Edge of the City

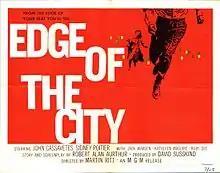
Theatrical release poster by Saul Bass

Edge of the City is a 1957 American crime drama film directed by Martin Ritt in his directorial debut, and starring John Cassavetes and Sidney Poitier. Robert Alan Aurthur's screenplay was expanded from his original script, staged as the final episode of "The Philco Television Playhouse", "A Man Is Ten Feet Tall" (1955), also featuring Poitier.